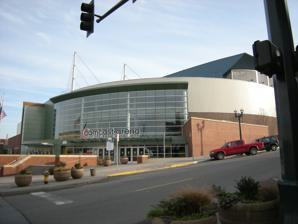
Building: Angel of the Winds Arena
Country: United States of America
Year built: 2003
Indoor arena in Everett, Washington, U.S. "Comcast Arena" and "Xfinity Arena" redirect here. For other uses, see Comcast Center (disambiguation) and Xfinity Center (disambiguation) . Angel of the Winds Arena The arena (then the Comcast Arena) pictured in 2009 Angel of the Winds Arena Location within Washington Show map of Washington (state) Angel of the Winds Arena Location within the United States Show map of the United States Former names Everett Events Center (2003–2007) Comcast Arena at Everett (2007–2014) Xfinity Arena (2014–2017) Address 2000 Hewitt Avenue Location Everett, Washington , U.S. Coordinates 47°58′43″N 122°12′13″W / 47.97861°N 122.20361°W / 47.97861; -122.20361 Owner Everett Public Facilities District Operator Spectra Experiences Capacity Hockey: 8,149 Center stage concert: 10,000 End stage concert: 9,000 Construction Broke ground April 23, 2002 Opened September 27, 2003 Construction cost $71.5 million ($118 million in 2023 dollars ) Architect LMN Architects PBK Architects, Inc. Structural engineer Magnusson Klemencic Associates Services engineer Hermanson Co. LLP General contractor PCL Construction Tenants Everett Silvertips ( WHL ) (2003–present) Tilted Thunder Rail Birds (2010–present) Everett Hawks ( NIFL / AF2 ) (2005–2007) Everett Explosion ( IBL ) (2007) Washington Stealth ( NLL ) (2010–2013) Everett Raptors ( IFL ) (2012) Seattle Storm ( WNBA ) (2019–2021) Washington Wolfpack ( AFL ) (2024) Website angelofthewindsarena .com Angel of the Winds Arena (originally known as Everett Events Center ) is a multi-purpose sports arena complex in Everett , Washington , United States, designed and developed by the Everett Public Facilities District. It opened in October 2003 and primarily serves as the home of the Everett Silvertips of the Western Hockey League . The arena has 8,149 seats in its ice hockey configuration and 10,000 for concerts and other events. The naming rights to the venue were sold to Comcast in 2007 and subsequently to Angel of the Winds Casino Resort in 2017. The venue has hosted a variety of concerts and other performances, including the Ringling Brothers Circus , Disney on Ice , the Harlem Globetrotters , and Sesame Street Live . The venue also hosted 2008 Skate America , a three-day ice-skating championship featuring world-class skaters. The events were both nationally and internationally televised on NBC . It was the first event of six in the 2008-2009 ISU Grand Prix of Figure Skating, a senior-level international invitational competition. This was Skate America's largest attendance ever recorded in its history. History Construction on the arena began in April 2002 after the demolition of two city blocks in downtown Everett, which included several historic buildings along Hewitt Avenue from the early 20th century. The Everett Historical Commission refused to grant waivers for the demolition, but were overruled by the Everett City Council . The arena, named the Everett Events Center, opened to the public on September 27, 2003, for a preview event attended by approximately 4,000 people. It cost $71.5 million to construct. The Everett Events Center hosted its first Western Hockey League game on October 4, 2003, between the Everett Silvertips and Prince George Cougars . The new arena booked several events that had traditionally used the Tacoma Dome , including Disney on Ice and the Harlem Globetrotters . Tenants and events In 2016, the arena served as the host for the 2016 Pacific Rim Gymnastics Championships . It also hosted WWE 's flagship TV show Monday Night Raw on February 17, 2020, and December 2, 2024. It also hosted All Elite Wrestling 's flagship TV show Dynamite on May 15, 2024. Hockey An Everett Silvertips regular season game at Angel of the Winds Arena in 2023 Angel of the Winds Arena is the home of the Everett Silvertips , a Western Hockey League franchise. In their first season (2003–04), the Everett Silvertips won the WHL Western Conference Championship. The arena also hosted a preseason games between National Hockey League (NHL) teams several times, beginning in September 2009 between the Tampa Bay Lightning and Phoenix Coyotes . The game—the first between NHL teams in the region since 1997—was played in front of a sellout crowd of 7,281 spectators. The Seattle Kraken played a preseason game at Angel of the Winds Arena on October 1, 2021. Played as part of a regional tour prior to the inaugural season , the Kraken won 2–1 in overtime against the Edmonton Oilers . The first American Hockey League regular season game to be played in Everett was between Kraken affiliates Coachella Valley Firebirds and the Calgary Wranglers on October 28, 2022. Basketball The arena was home to the International Basketball League 's Everett Explosion for one season in 2007 before they moved to Monroe and were renamed the Snohomish County Explosion , where they played until 2010. The Seattle Storm of the Women's National Basketball Association announced that it would play five home games during its 2019 season in Everett, while the rest are played at their temporary home in Seattle, the Hec Edmundson Pavilion on the University of Washington campus. The Storm played their season opener in Everett on May 25, 2019, using the same floor that had previously been installed at KeyArena . The team planned to return in 2020 for eight games in Everett, but due to the COVID-19 pandemic , all WNBA games were moved to Bradenton, Florida . The Storm played all 16 home games of their 2021 season at Angel of the Winds Arena with up to 2,000 fans allowed to attend per the state's COVID-19 reopening guidelines. Arena football The Washington Wolfpack of the Arena Football League is set to debut in 2024 and will play home games at Angel of the Winds Arena. It is the third arena football team to play at the arena. The Everett Hawks played for one season in the National Indoor Football League and one season in af2 before folding in 2007. The Everett Raptors played for one season in the Indoor Football League in 2012. Lacrosse In 2010 , Comcast Arena became home to the Washington Stealth of the National Lacrosse League .  The franchise was previously known as the San Jose Stealth , and before that the Albany Attack . After four seasons in Everett, the Washington Stealth were relocated to British Columbia in 2014. Curling In 2017, the arena, then known as Xfinity Arena, was host to the USA Men's and Women's Curling National Championships. The men's championship was won by 2018 Winter Olympics gold medalists Team John Shuster , while Team Jamie Sinclair captured the women's crown. Banked track roller derby Angel of the Winds Arena is also home to the Tilted Thunder Rail Birds , a Seattle-based, all-female, banked track roller derby league. Tennis On February 7–8, 2020 Angel of the Winds Arena hosted USTA Fed Cup qualifying event with competing teams USA and Latvia. Rodeo Several bull riding tours have held events at the arena. The Professional Bull Riders 's premier series, the Unleash the Beast Series , made its Everett debut on April 6, 2022. It returned in 2023 and 2024. Other uses Angel of the Winds Arena is used for annual high school and community college graduation ceremonies through agreements with several local school districts. The arena hosted a campaign rally for then-presidential candidate Donald Trump on August 30, 2016. He spoke for 48 minutes in front of an estimated 9,184 people in attendance; the event cost $79,000 in extra policing and other staffing, which was partially recouped by the rental fee. On April 1, 2020, the arena opened as a COVID-19 quarantine center with 150 beds amid the coronavirus pandemic . The quarantine center was meant for patients with COVID-19 and are unable to self-isolate or quarantine at home. Conference Center The Edward D. Hansen Conference Center is a three-story addition to the arena that cost US$12 million to construct. The facility includes a 11,385-square-foot (1,057.7 m 2 ) ballroom that is capable of accommodating 800 guests. In addition to the ballroom, the conference center has three executive meeting rooms available as private meeting space. The conference center hosts approximately 200 events annually. It is also home to a public art collection, which includes artwork from the Pilchuck Glass Collection. Ice rink The Xfinity Community Ice Rink is an NHL regulation 200' x 85' ice rink that is located inside Angel of the Winds Arena. It is a public ice skating rink, which is used for public skating , local hockey leagues, figure skating , instructional sessions, and much more.  Currently the rink is open year-round, and has the versatility to transform into a 57,000-square-foot (5,300 m 2 ) space with the capability to host trade shows , expositions , consumer shows and special events. Concerts List of Concerts Lynyrd Skynyrd – February 6, 2004, and December 16, 2005 KUBE 93.3's Birthday Bash – March 27, 2004 Rod Stewart – April 3, 2004 tobyMac & The Diverse City Band – May 22, 2004, with Third Day American Idol Live! – July 17, 2004, August 23, 2005 and July 8, 2011 The Cure – August 31, 2004 Scorpions – October 21, 2004, with Tesla and Keith Emerson The Rock & Soul Revue – October 23, 2004 Green Day – November 16, 2004, with New Found Glory and Sugarcult Bette Midler – December 7, 2004 Dolly Parton – December 19, 2004, with The Grascals Cher – January 26, 2005, with The Village People Duran Duran – March 9, 2005, with Ima Robot and September 23, 2011, with The Neon Trees The Taste of Chaos Tour – March 26, 2005, April 2, 2006 and February 15, 2007 Velvet Revolver – April 22, 2005 The Wiggles – April 24, 2005 (2 shows), March 16, 2007 (2 shows), July 17, 2009 (2 shows) and October 9, 2010 (2 shows) The Honda Civic Tour – April 30, 2005, and May 15, 2006 Oasis – September 9, 2005, with Jet and Kasabian Santana – September 20, 2005, with Robert Randolph and the Family Band Audioslave – September 28, 2005, with Seether and 30 Seconds to Mars The Gaither Homecoming – October 7, 2005 Def Leppard – November 8, 2005, with Bryan Adams Steven Curtis Chapman – December 7, 2005 Kanye West – December 10, 2005, and December 10, 2007, with Keyshia Cole and Fantasia Barrino Martina McBride – July 16, 2006, with Mark Wills and August 4, 2007, with Little Big Town Juan Gabriel – September 24, 2006 James Blunt – November 6, 2006 The Barenaked Ladies – November 26, 2006, with Mike Doughty 's Band Dierks Bentley – December 1, 2006, with Miranda Lambert and The Randy Rogers Band and April 21, 2012, with Jerrod Niemann and The Eli Young Band Panic! at the Disco – December 3, 2006, with The Bloc Party , Jack's Mannequin and Cobra Starship Guns N' Roses – December 10, 2006, with Helmet and The Sebastian Bach Band The Dukes of Dixieland – January 20, 2007 The Blue Man Group – February 2, 2007, with Mike Relm and January 25, 2008, with Mike Relm The Doodlebops – February 11, 2007 The Panic Channel – February 18, 2007, with Rock Star Supernova The Newsboys – March 25, 2007, with Kutless and Stellar Kart and April 15, 2010 KBKS 106.1's Girl's Night Out – May 13, 2007 Hilary Duff – August 6, 2007, with Lifehouse Mannheim Steamroller – December 2, 2007 Switchfoot & Relient K – December 3, 2007, with Ruth Tool – December 4, 2007, with Trans Am KNDD 107.7 The End's Deck The Hall Ball – December 6, 2007 The Jonas Brothers – February 5, 2008, with Rooney Gary Valenciano – June 15, 2008 Rock Band Live – October 14, 2008 Neil Young – October 21, 2008, with Death Cab for Cutie Celtic Thunder – December 7, 2008, and October 30, 2010 Sarah Brightman – December 14, 2008, with Mario Frangoulis Disturbed – January 23, 2009, with Sevendust and Skindred Barry Manilow – March 15, 2009 Il Divo – June 2, 2009 ZZ Top – November 23, 2009 Quidam – March 16–20, 2010 The Zac Brown Band – March 21, 2010, with Sonia Leigh , Levi Lowrey and Nic Cowan Thousand Foot Krutch – April 9, 2010 Carrie Underwood – May 29, 2010, with Craig Morgan and Sons of Sylvia Justin Bieber – July 13, 2010, with Sean Kingston and The Stunners Jimmy Needham – April 1, 2011 Leeland – April 2, 2011 KISS – June 23, 2011, with Bad City USC 14th Anniversary Concert – June 24, 2011 The Avett Brothers – July 15, 2011, with Jessica Lea Mayfield Sugarland – July 18, 2011, with Sara Bareilles Alan Jackson & The Strayhorns – August 19, 2011 Michael W. Smith – December 5, 2011 Sonu Nigam – June 10, 2012 The Smashing Pumpkins – October 10, 2012, with Anberlin The Fresh Beat Band – November 10, 2012 Eric Church – November 13, 2012, with Justin Moore and Kip Moore The Gigantour – July 30, 2013 KBKS 106.1's Jingle Ball – December 8, 2013 Celtic Woman – March 25, 2014 Gloria Trevi – April 19, 2014, with Carlito Olivero The Musica Corrido Fest – May 18, 2014 OneRepublic – June 12, 2014, with The Script and American Authors Demi Lovato – October 2, 2014, with Christina Perri and MKTO Phillip Phillips – October 21, 2014, with Christian Burghardt R. Kelly – February 7, 2015 for KING & COUNTRY – November 3, 2019 and December 2, 2023 Foreigner - September 14, 2021 Playboi Carti - November 14, 2021 Judas Priest - March 9, 2022 MercyMe - April 9, 2022 Justin Moore - May 12, 2022 Arijit Singh - June 4, 2022 Vice Ganda - July 8, 2022 Rock with RAAJA - July 9, 2022 Casting Crowns - October 1, 2022 Chris Tomlin - November 9, 2022 Walker Hayes - November 12, 2022 Mannheim Steamrollers - December 16, 2023 Rockzilla Tour - March 5, 2023 with Papa Roach and Falling in Reverse Anirudh Live - April 14, 2023 Megadeth – April 26, 2023 - with Bullet For My Valentine Shinedown: The Revolutions Tour – May 7, 2023, with Three Days Grace and Ashes To New NASAA- Rockstar DSP Live in Concert - July 15, 2023 Kapil Sharma - July 21, 2023 Eslabon Armado - August 26, 2023 Sid Sriram - September 17, 2023 Jon Pardi - October 28, 2023 Riley Green - May 17, 2024, with Tracy Lawrence and Ella Langley Shreya Ghoshal - June 21, 2024 References